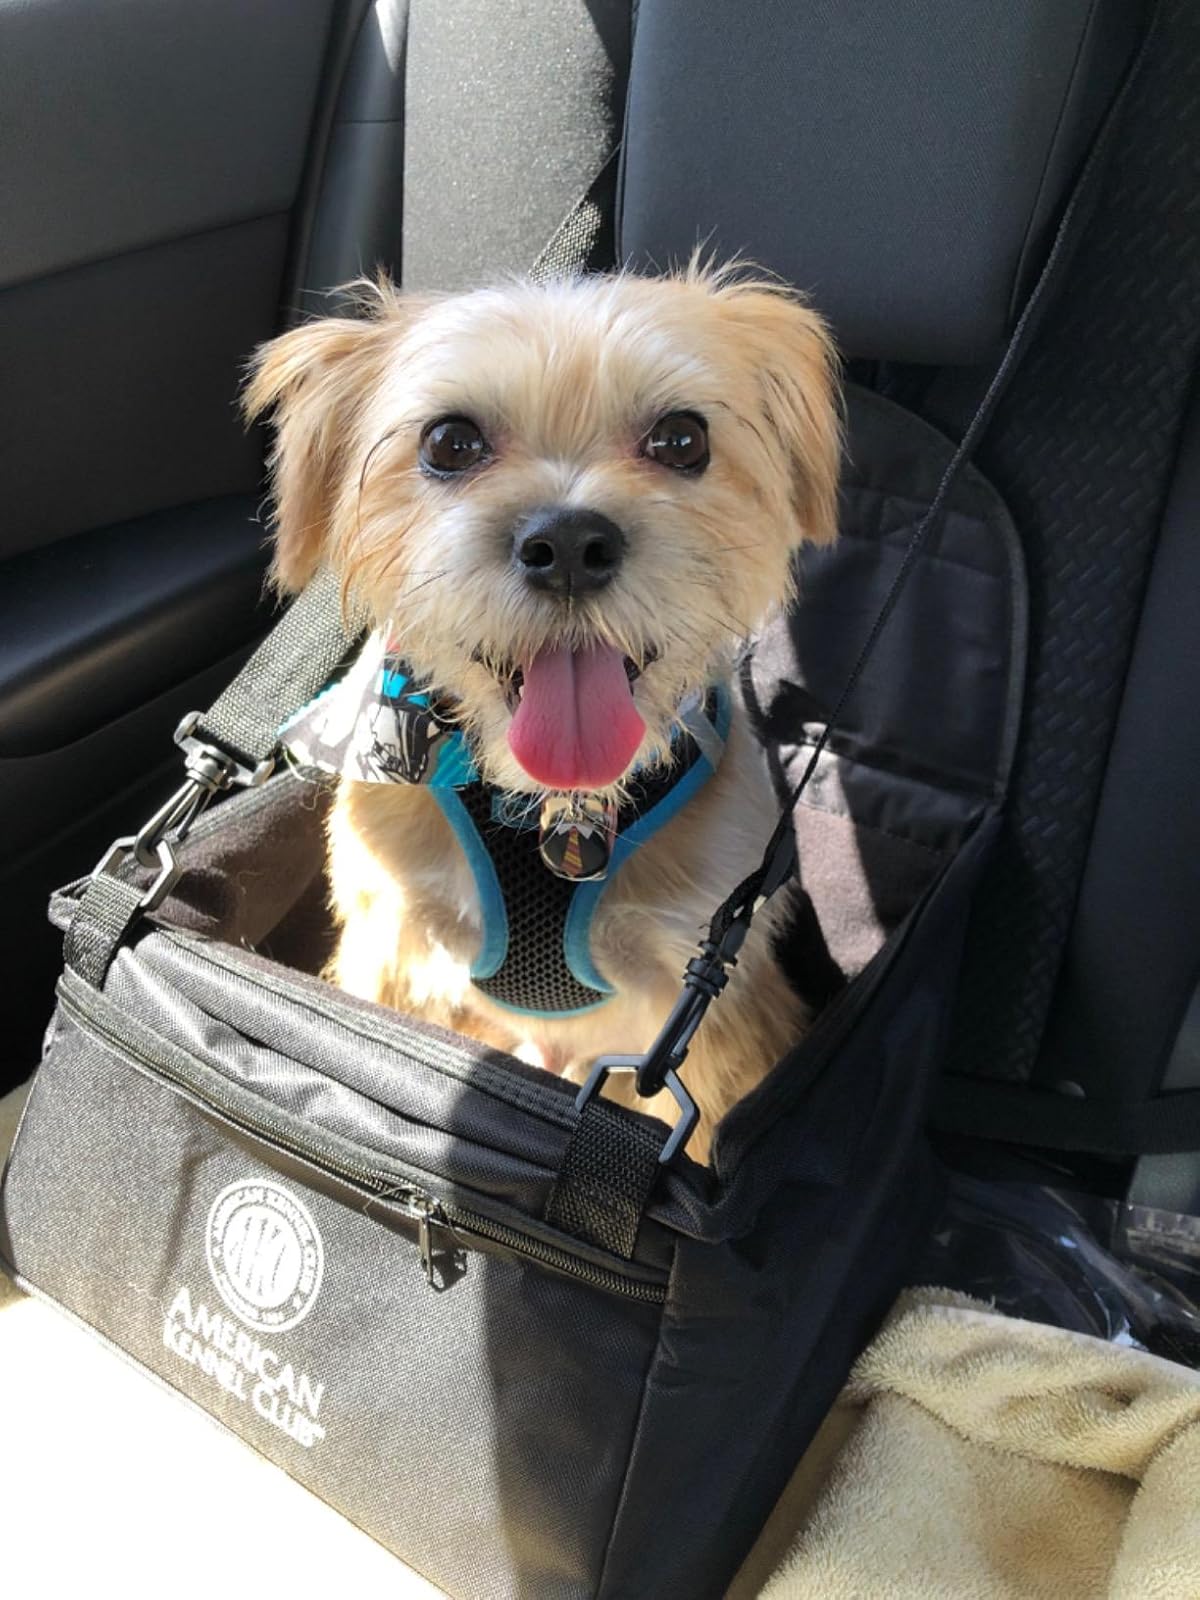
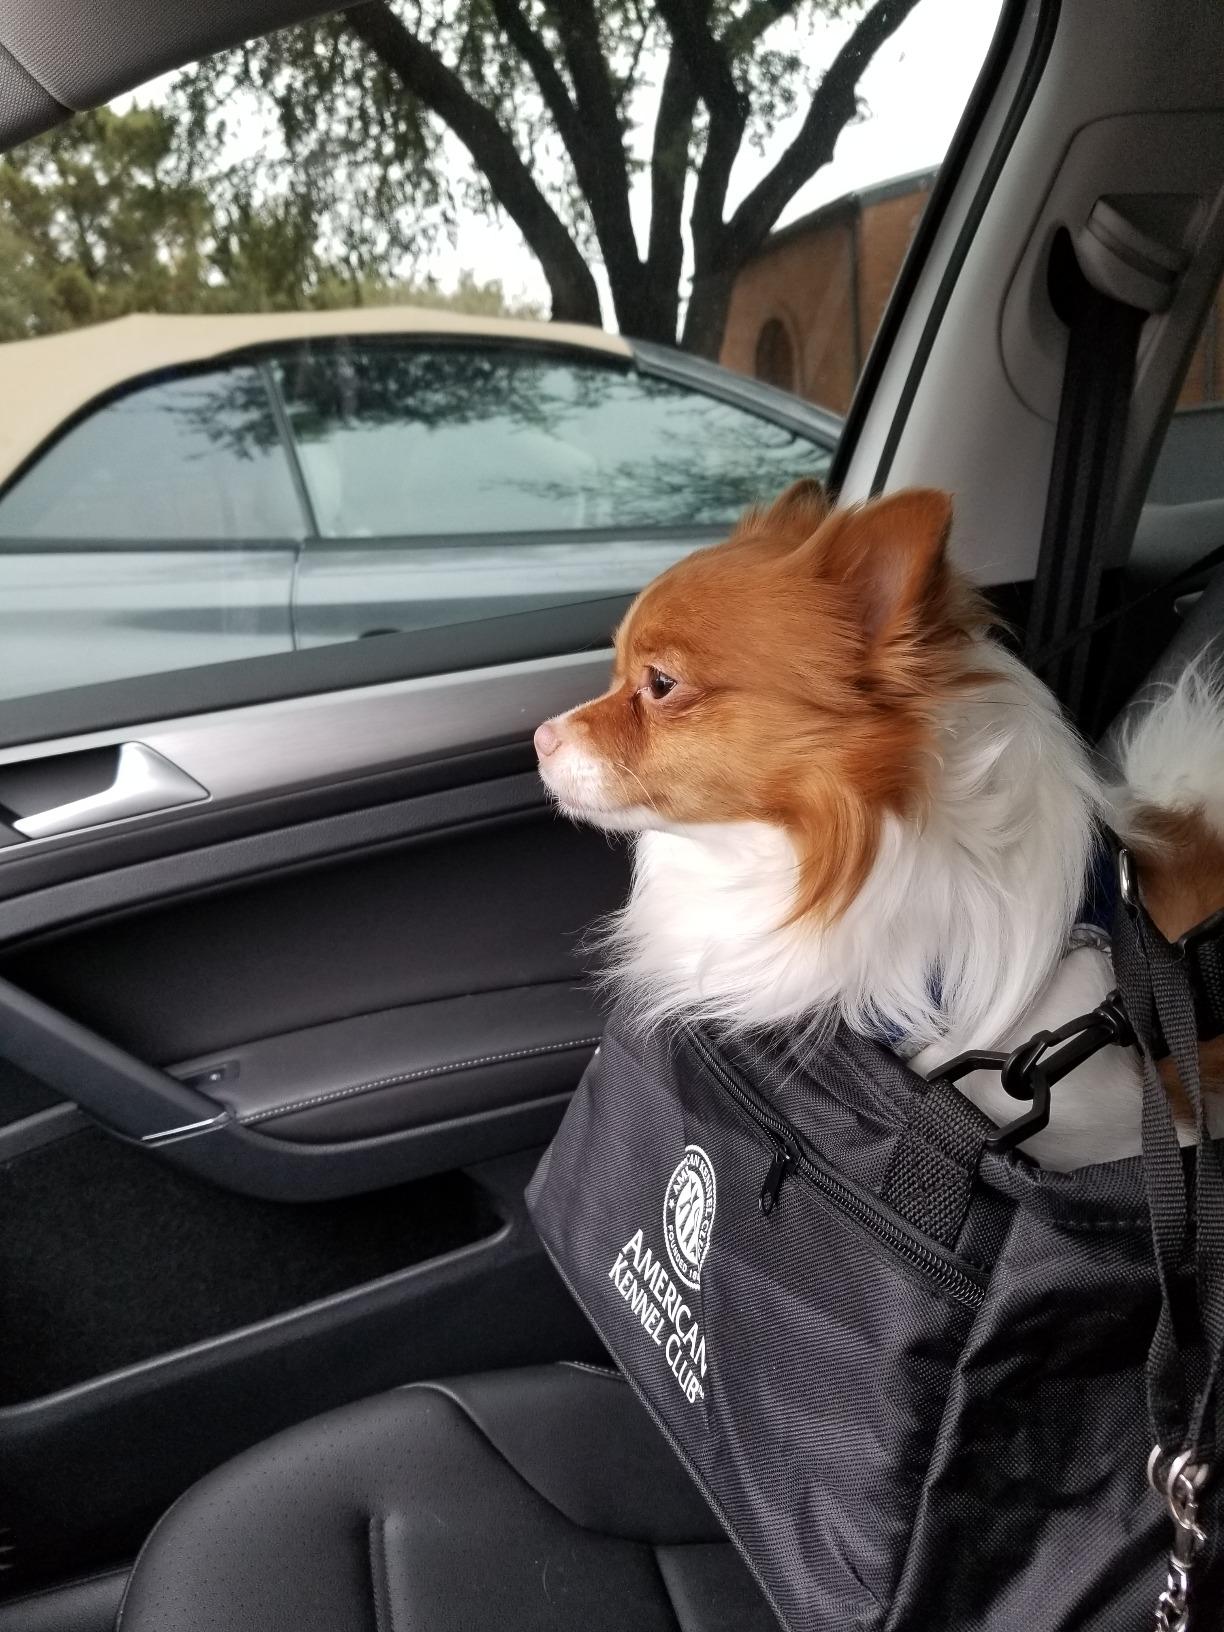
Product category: items_kennel
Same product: yes